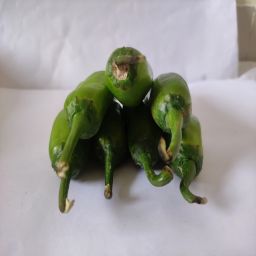
Crop: New Mexico Green Chile
Quality: Unripe